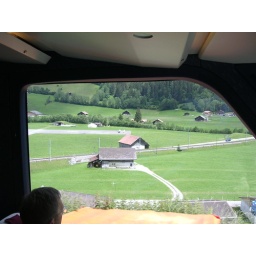
The golden pass train with front panorama car view from seat 86 in the front of the car